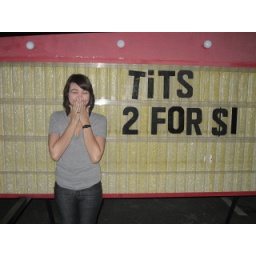
a sign i saw outside of a bar in our neighborhood. it was taken down the next day.